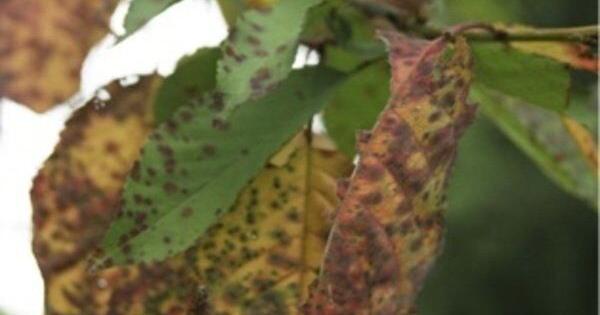
Plant: Cherry
Disease: cherry leaf spot